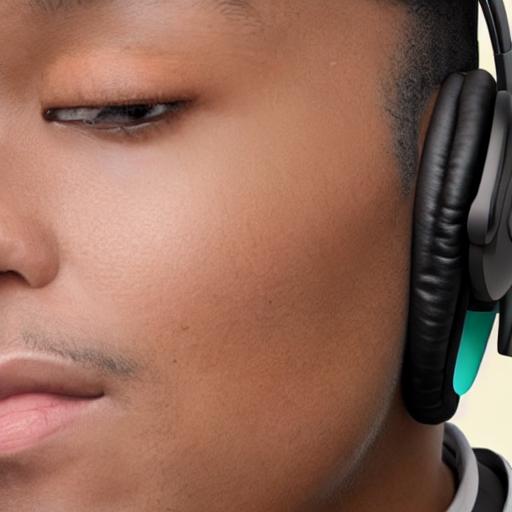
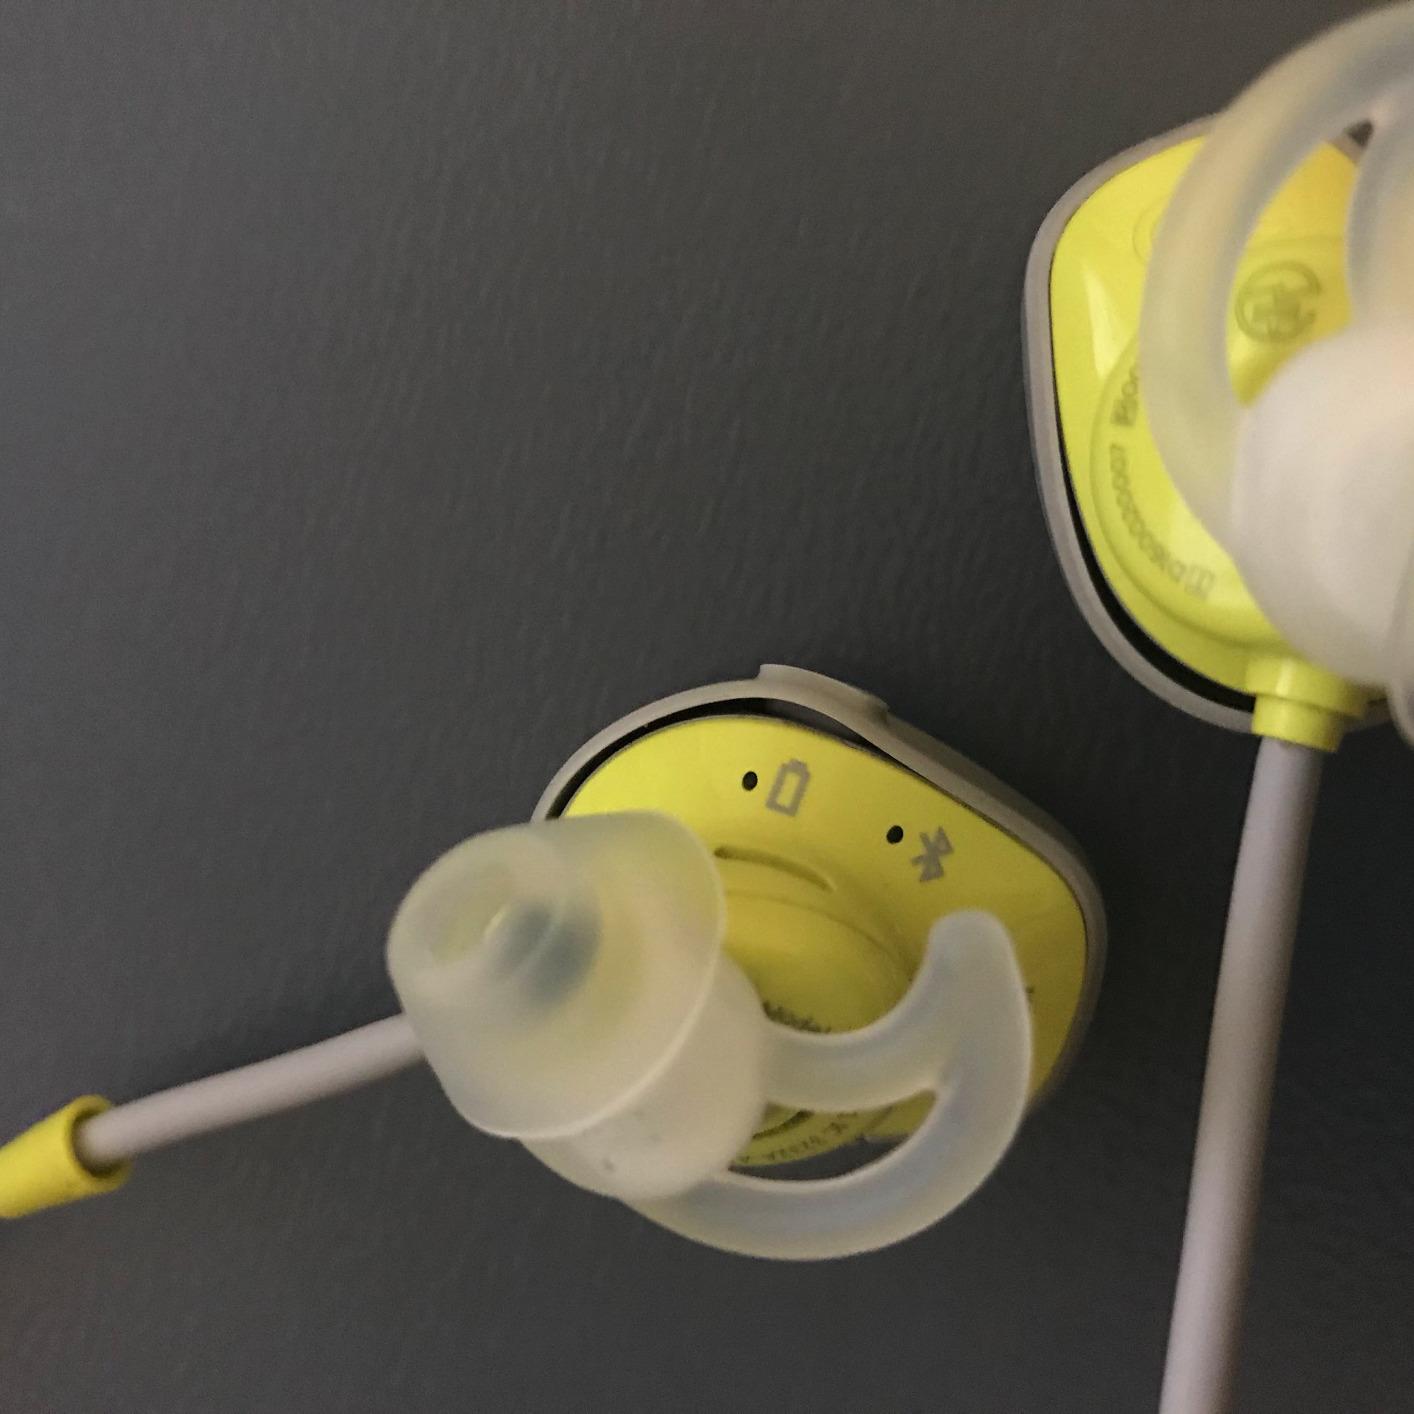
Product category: headphones
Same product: no